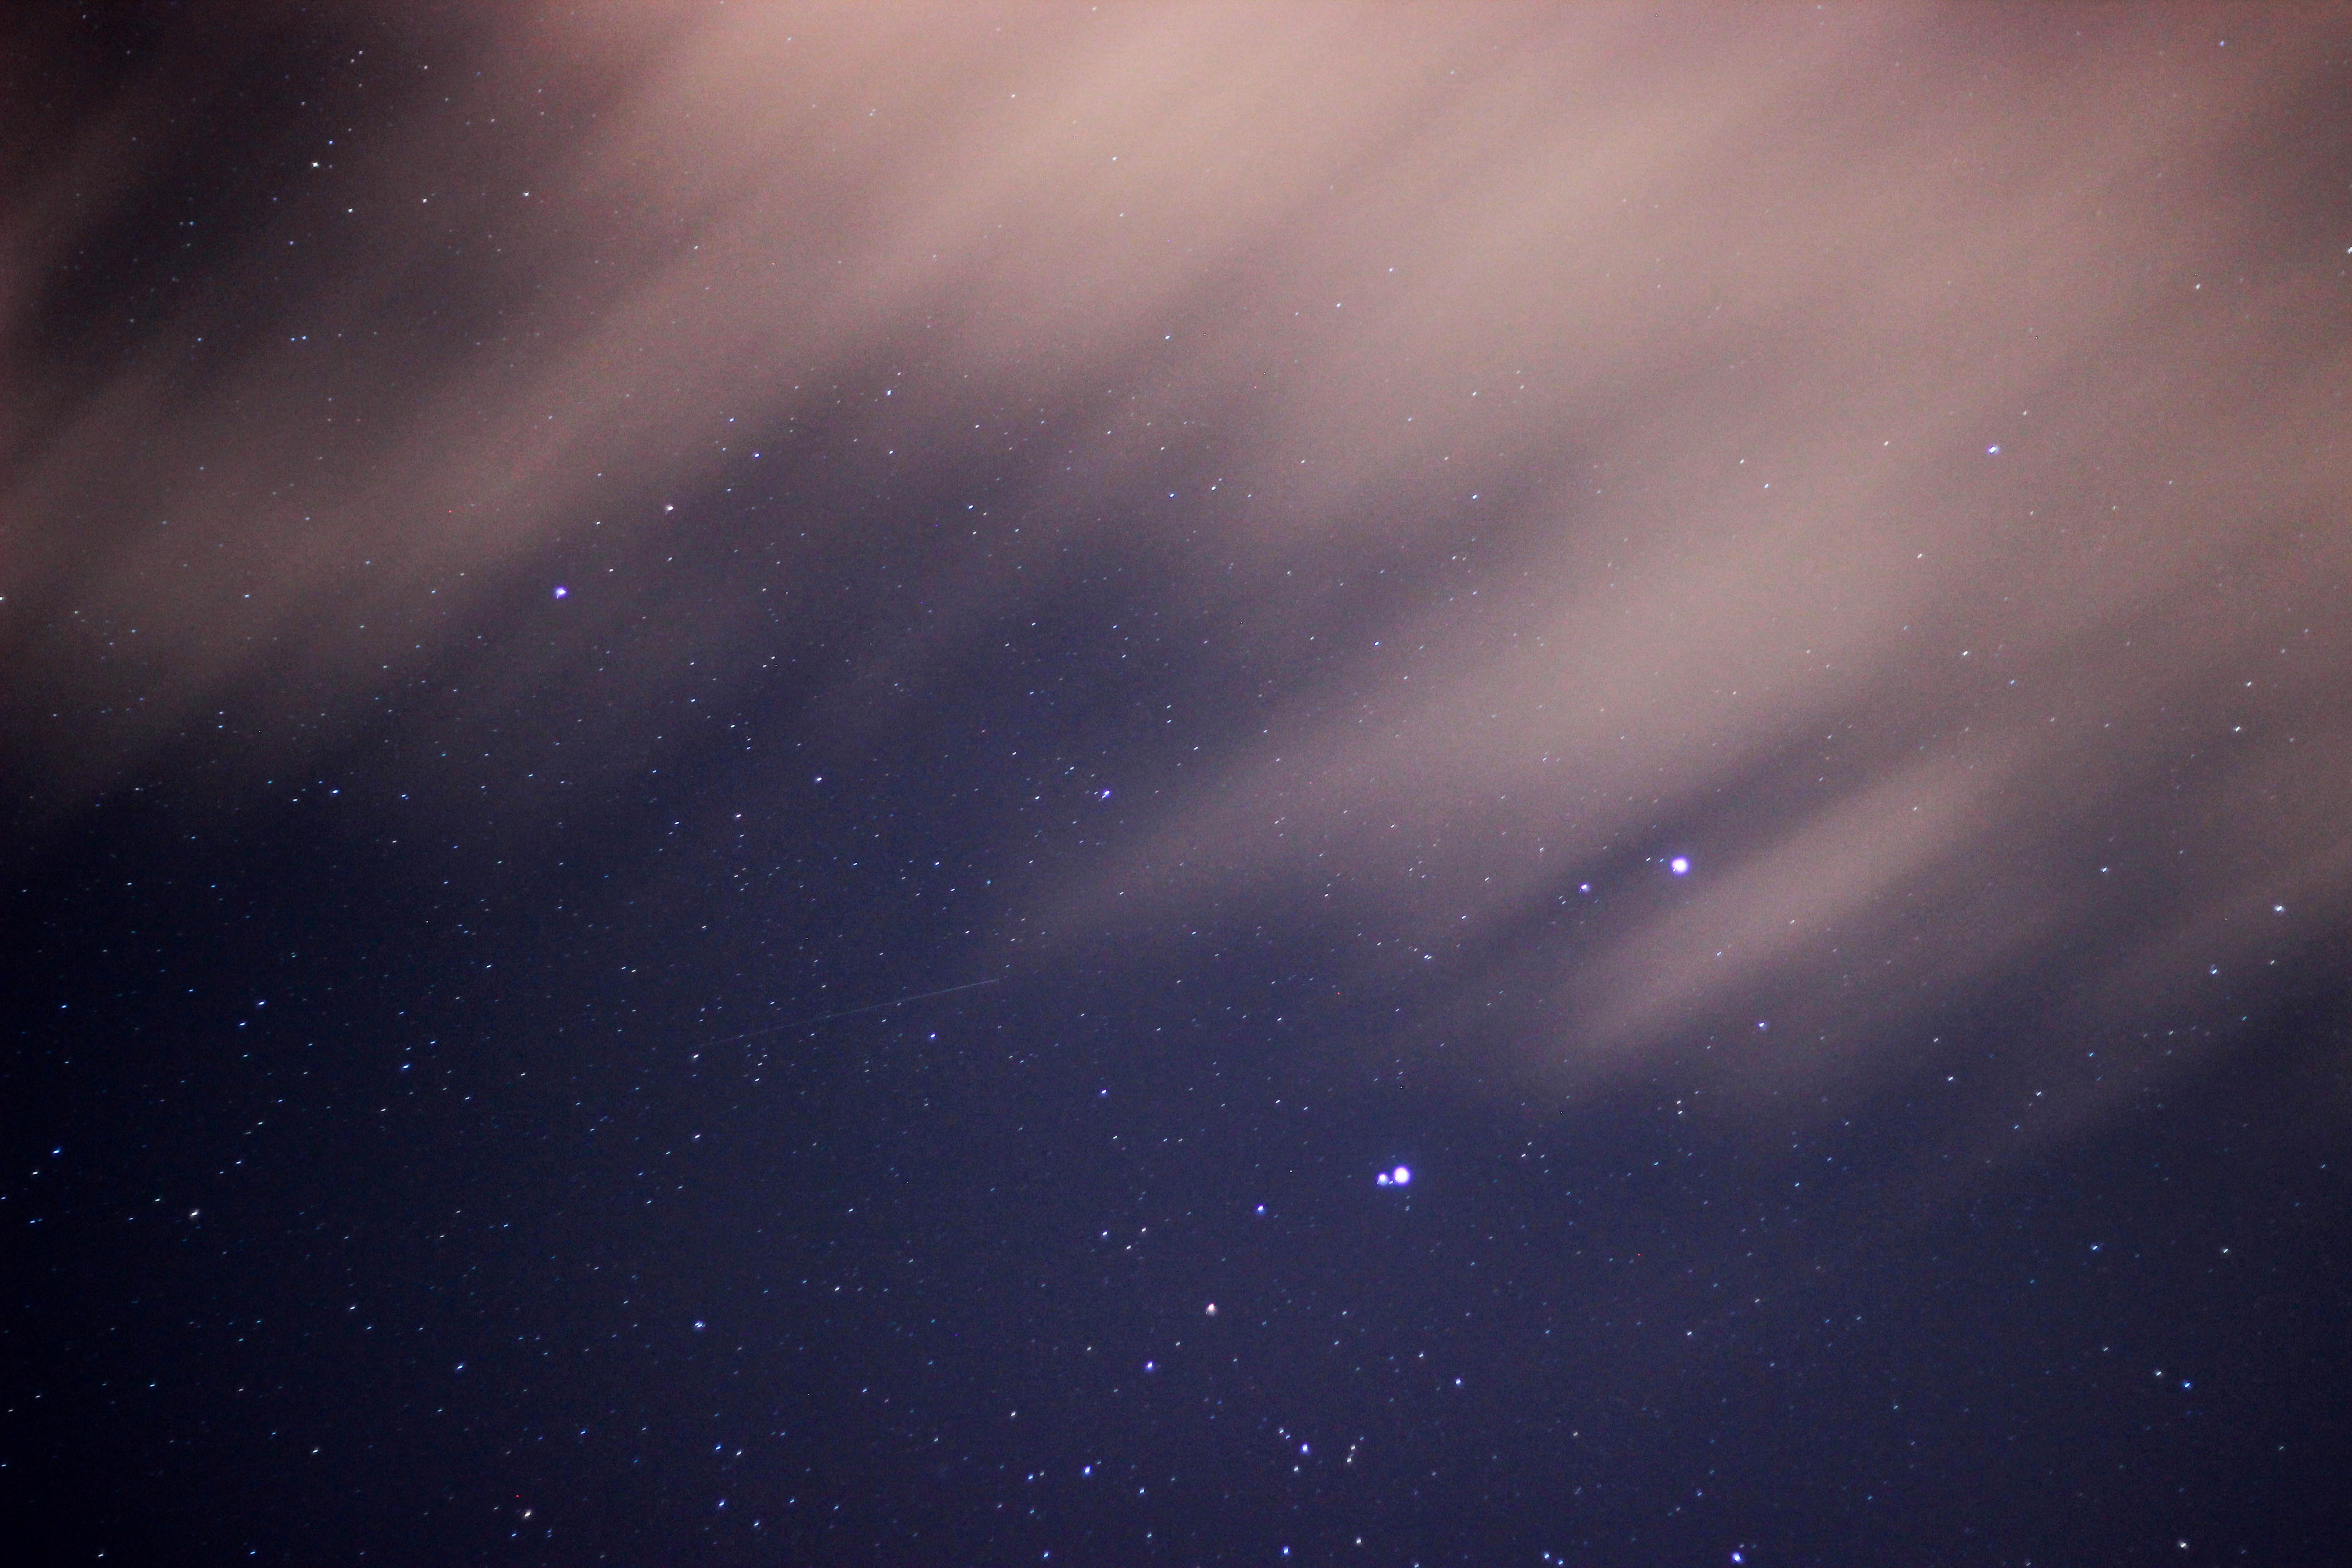
sky, night, star, cosmos, atmosphere, space, galaxy, nebula, outer space, sparkle, starry, astronomy, stars, universe, fantasy, astronomical object